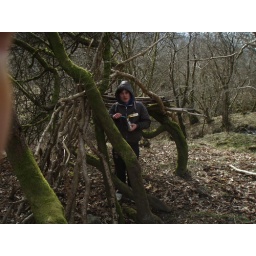
A group building shelter from the raw materials on a mountain side during a survival weekend in South Wales, UK.